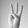
ASL letter: W